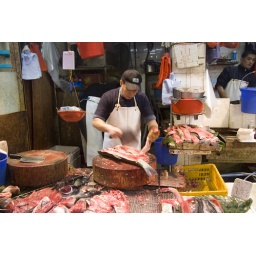
Butchering the fish in the Hong Kong market